Harry J. Brooks

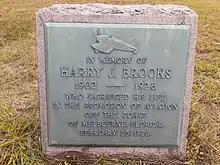
Memorial for Harry J Brooks in the Southfield Cemetery, Southfield MI

During his overnight stay at Titusville, Brooks had repaired the aircraft, using a propeller from the forced landing. He had also placed wooden toothpicks in the vent holes of the fuel cap to prevent moist air from entering and condensing overnight. On February 25, Brooks took off to complete the race, circled out over the Atlantic where his motor quit and he went down off Melbourne, Florida. The wreckage of the Ford Flivver washed up, but Brooks' body was never found.